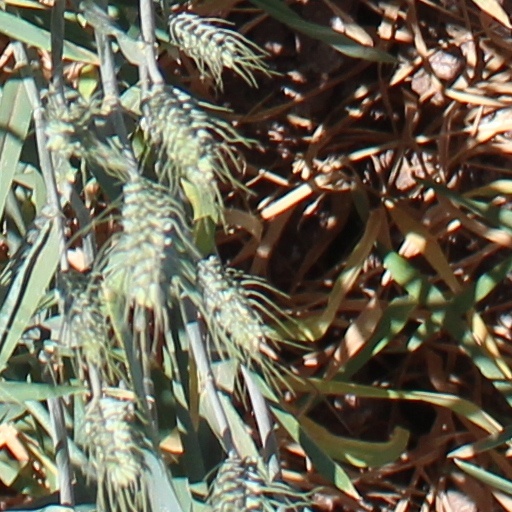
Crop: wheat